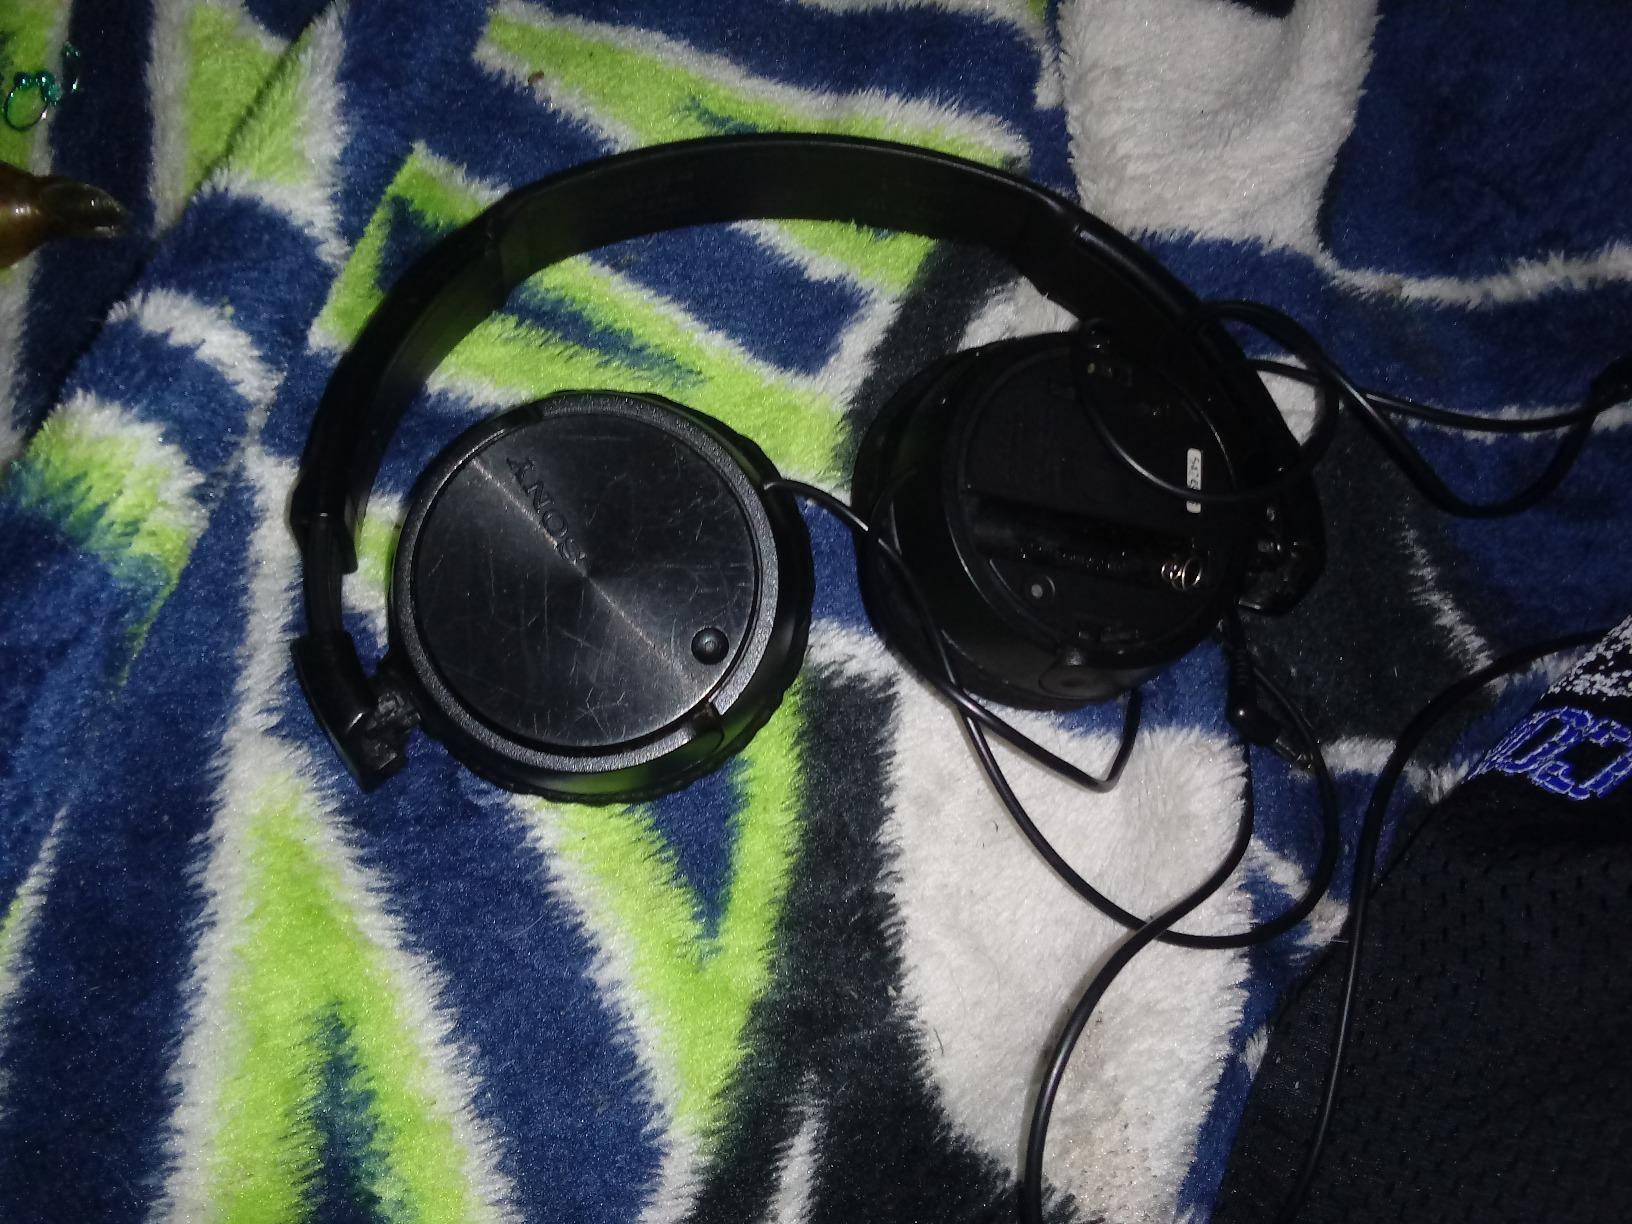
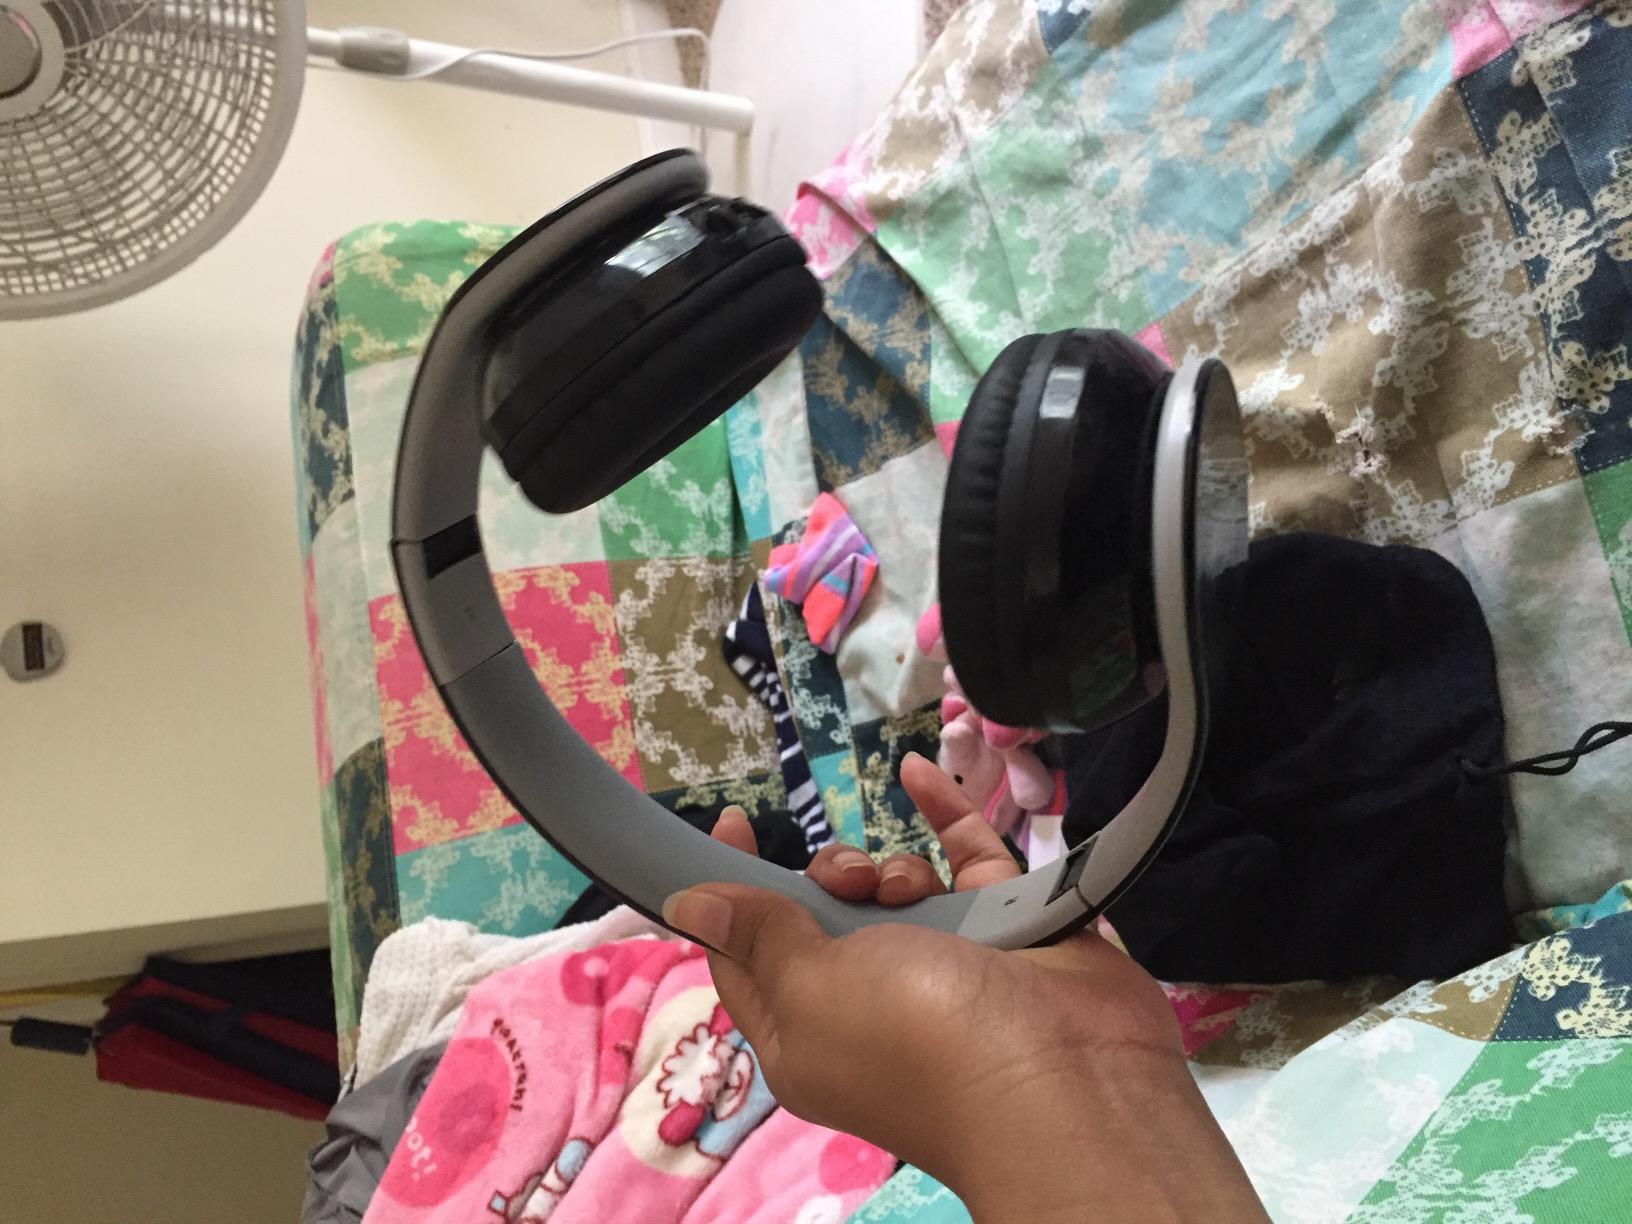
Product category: headphones
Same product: no